Barkhan District

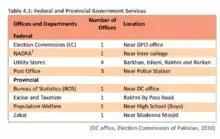
Federal and Provincial Government Departments in Barkhan

A number of Federal and Provincial Government departments provide services at the district level. Except for FBS, Civil Defense and Passport and immigration, all other major departments are functional at the district level, and some departments have offices even at the tehsil level. (DC office, Election Commission of Pakistan, 2010)